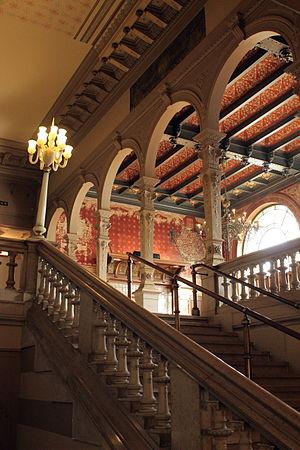
Théâtre Royal Flamand, rue de Laeken, Bruxelles
Le Théâtre royal flamand est un théâtre de Bruxelles. Il est situé dans le quartier des quais, là où se trouvait jusqu’à la fin du XIXᵉ siècle le port intérieur de la ville de Bruxelles, sa façade principale est située rue de Laeken.